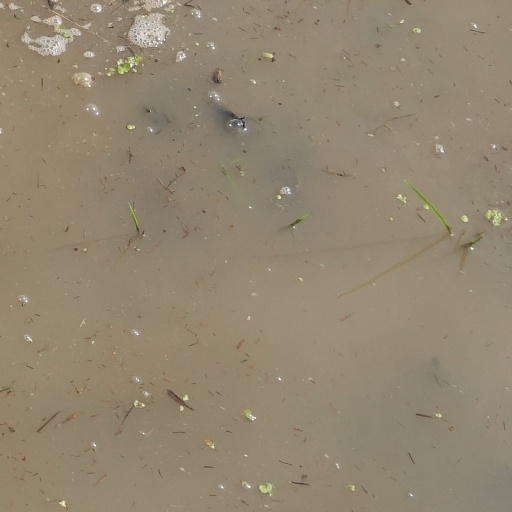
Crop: rice